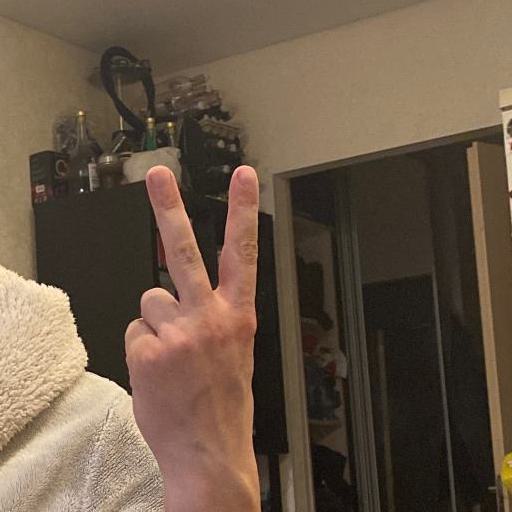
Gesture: peace_inverted